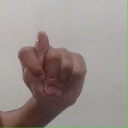
अक्षर: ट